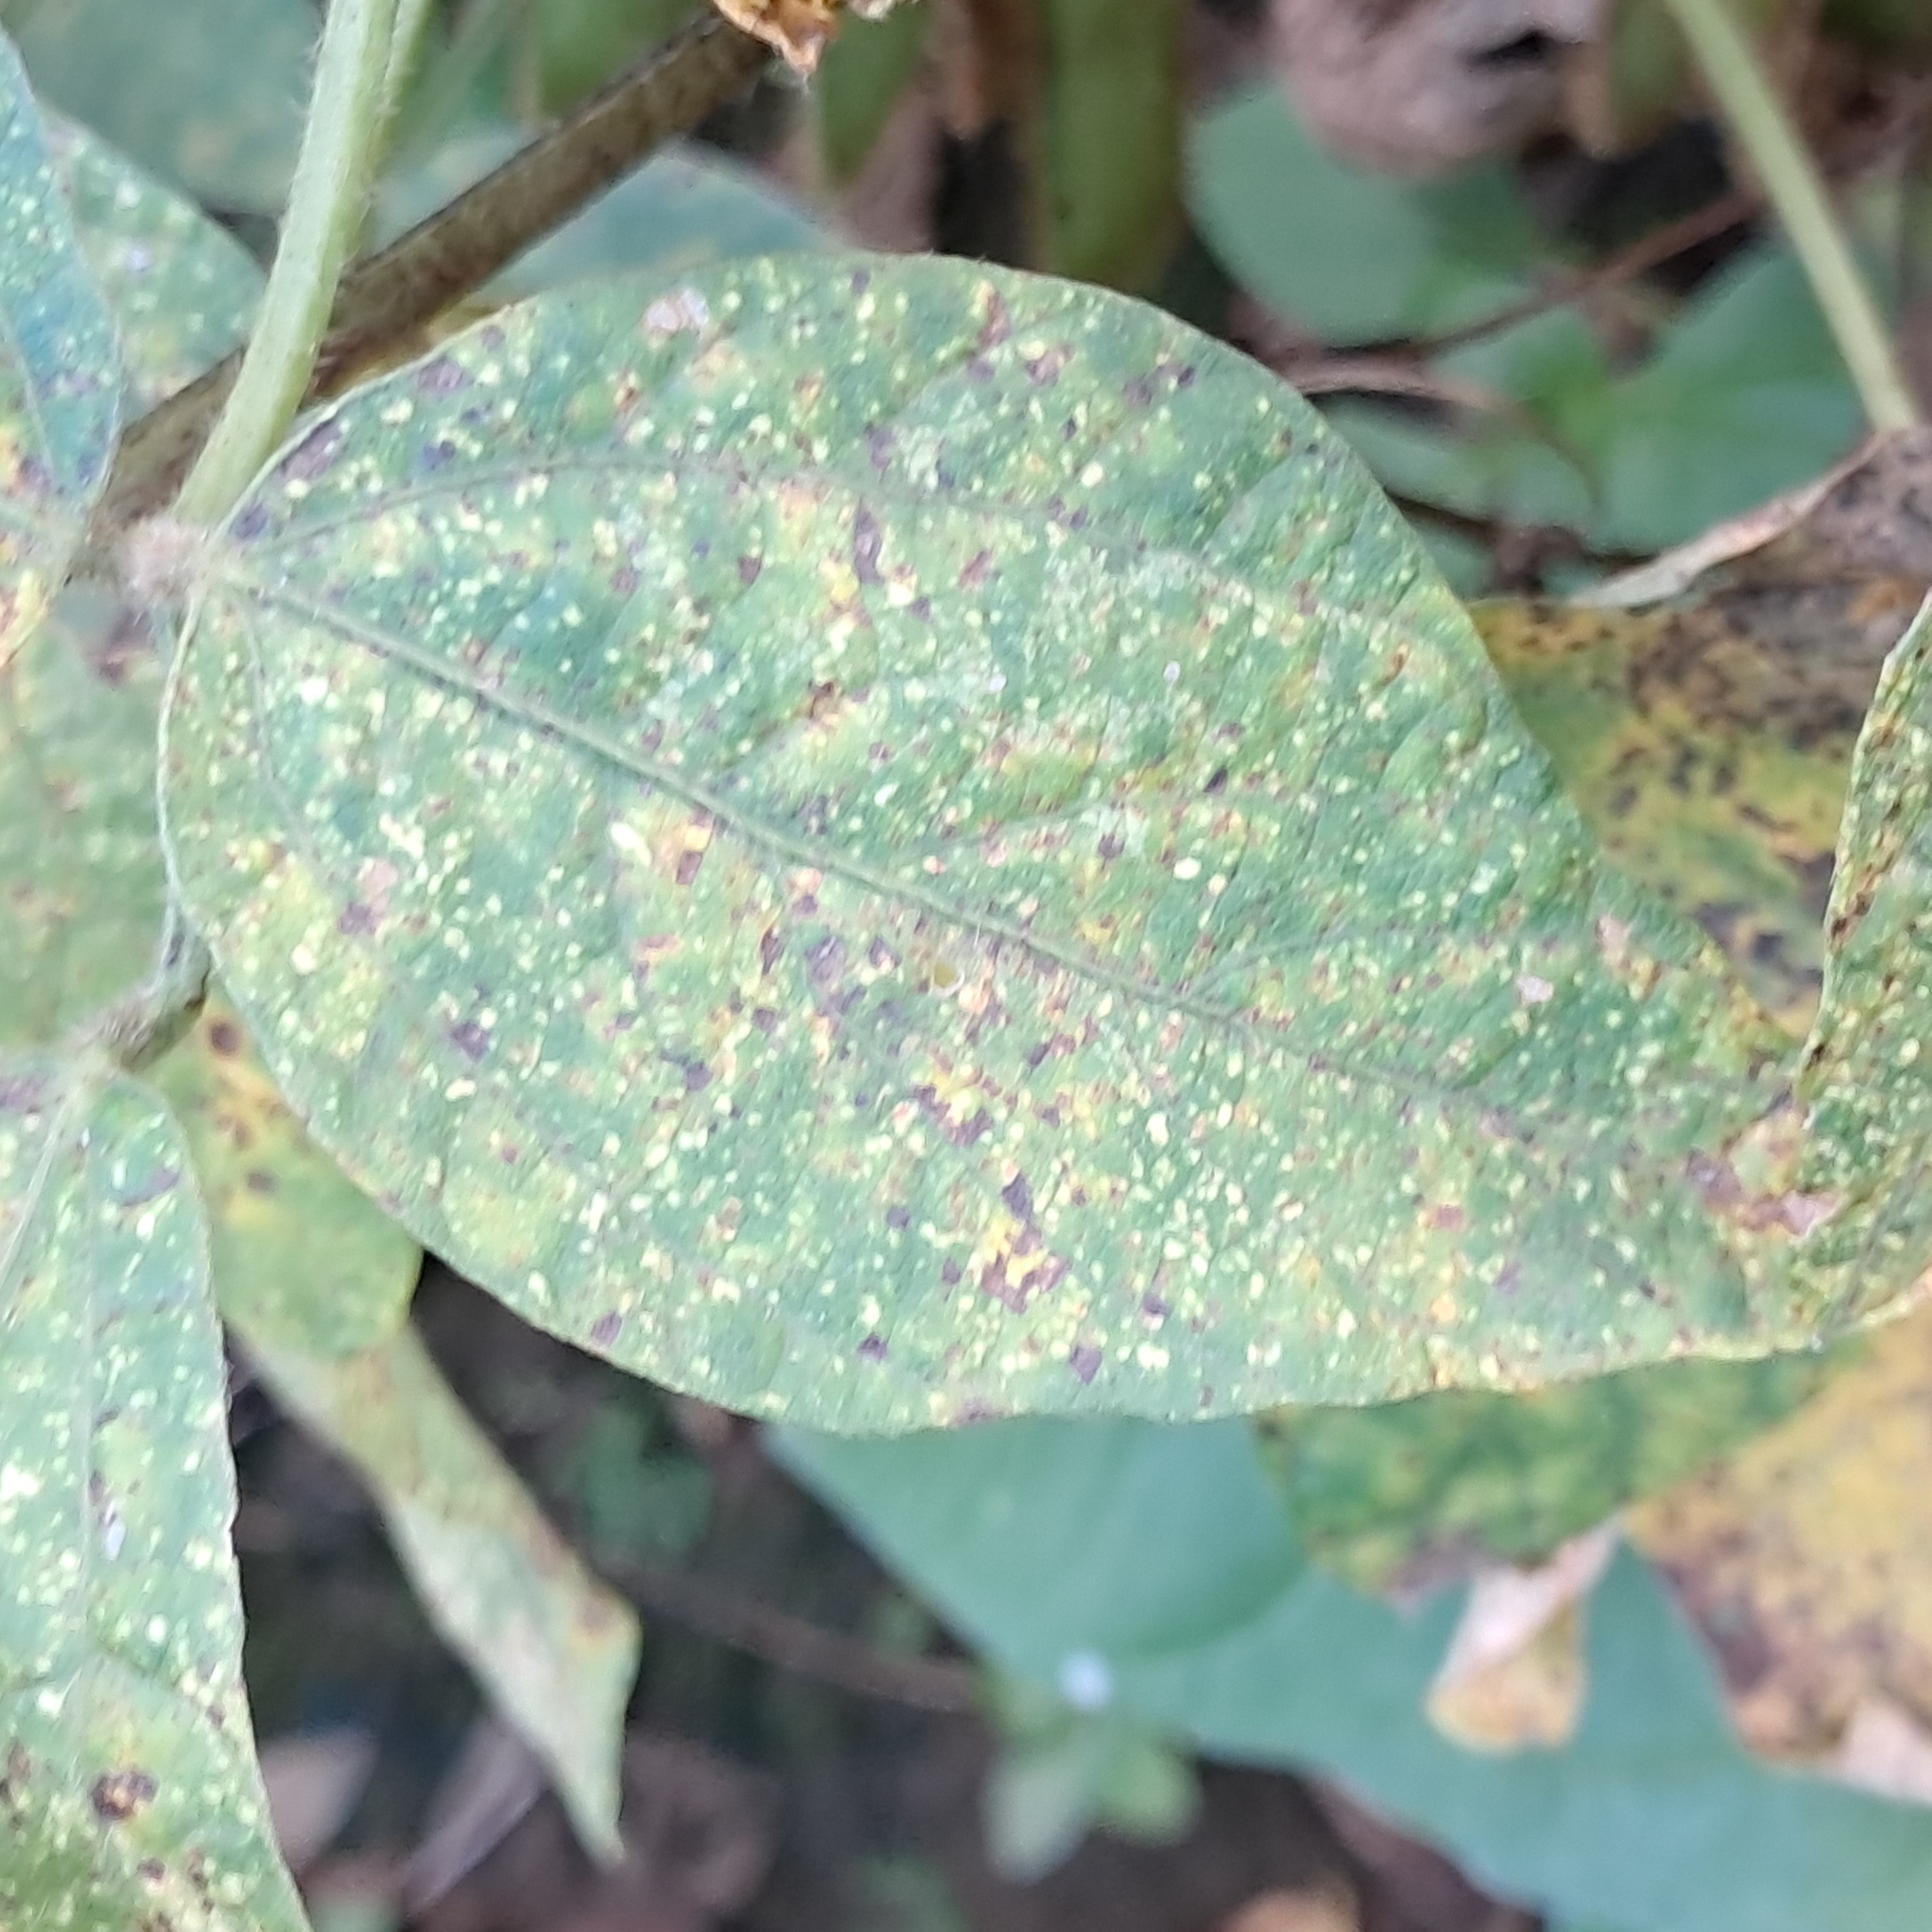
Label: Mosaic